Arthur! and the Square Knights of the Round Table

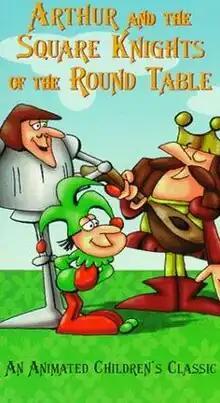
"Arthur! and the Square Knights of the Round Table" (DVD cover)

Arthur! And the Square Knights of the Round Table is a 1966–1968 Australian animated series based on the legend of King Arthur of Camelot.